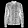
Label: Shirt